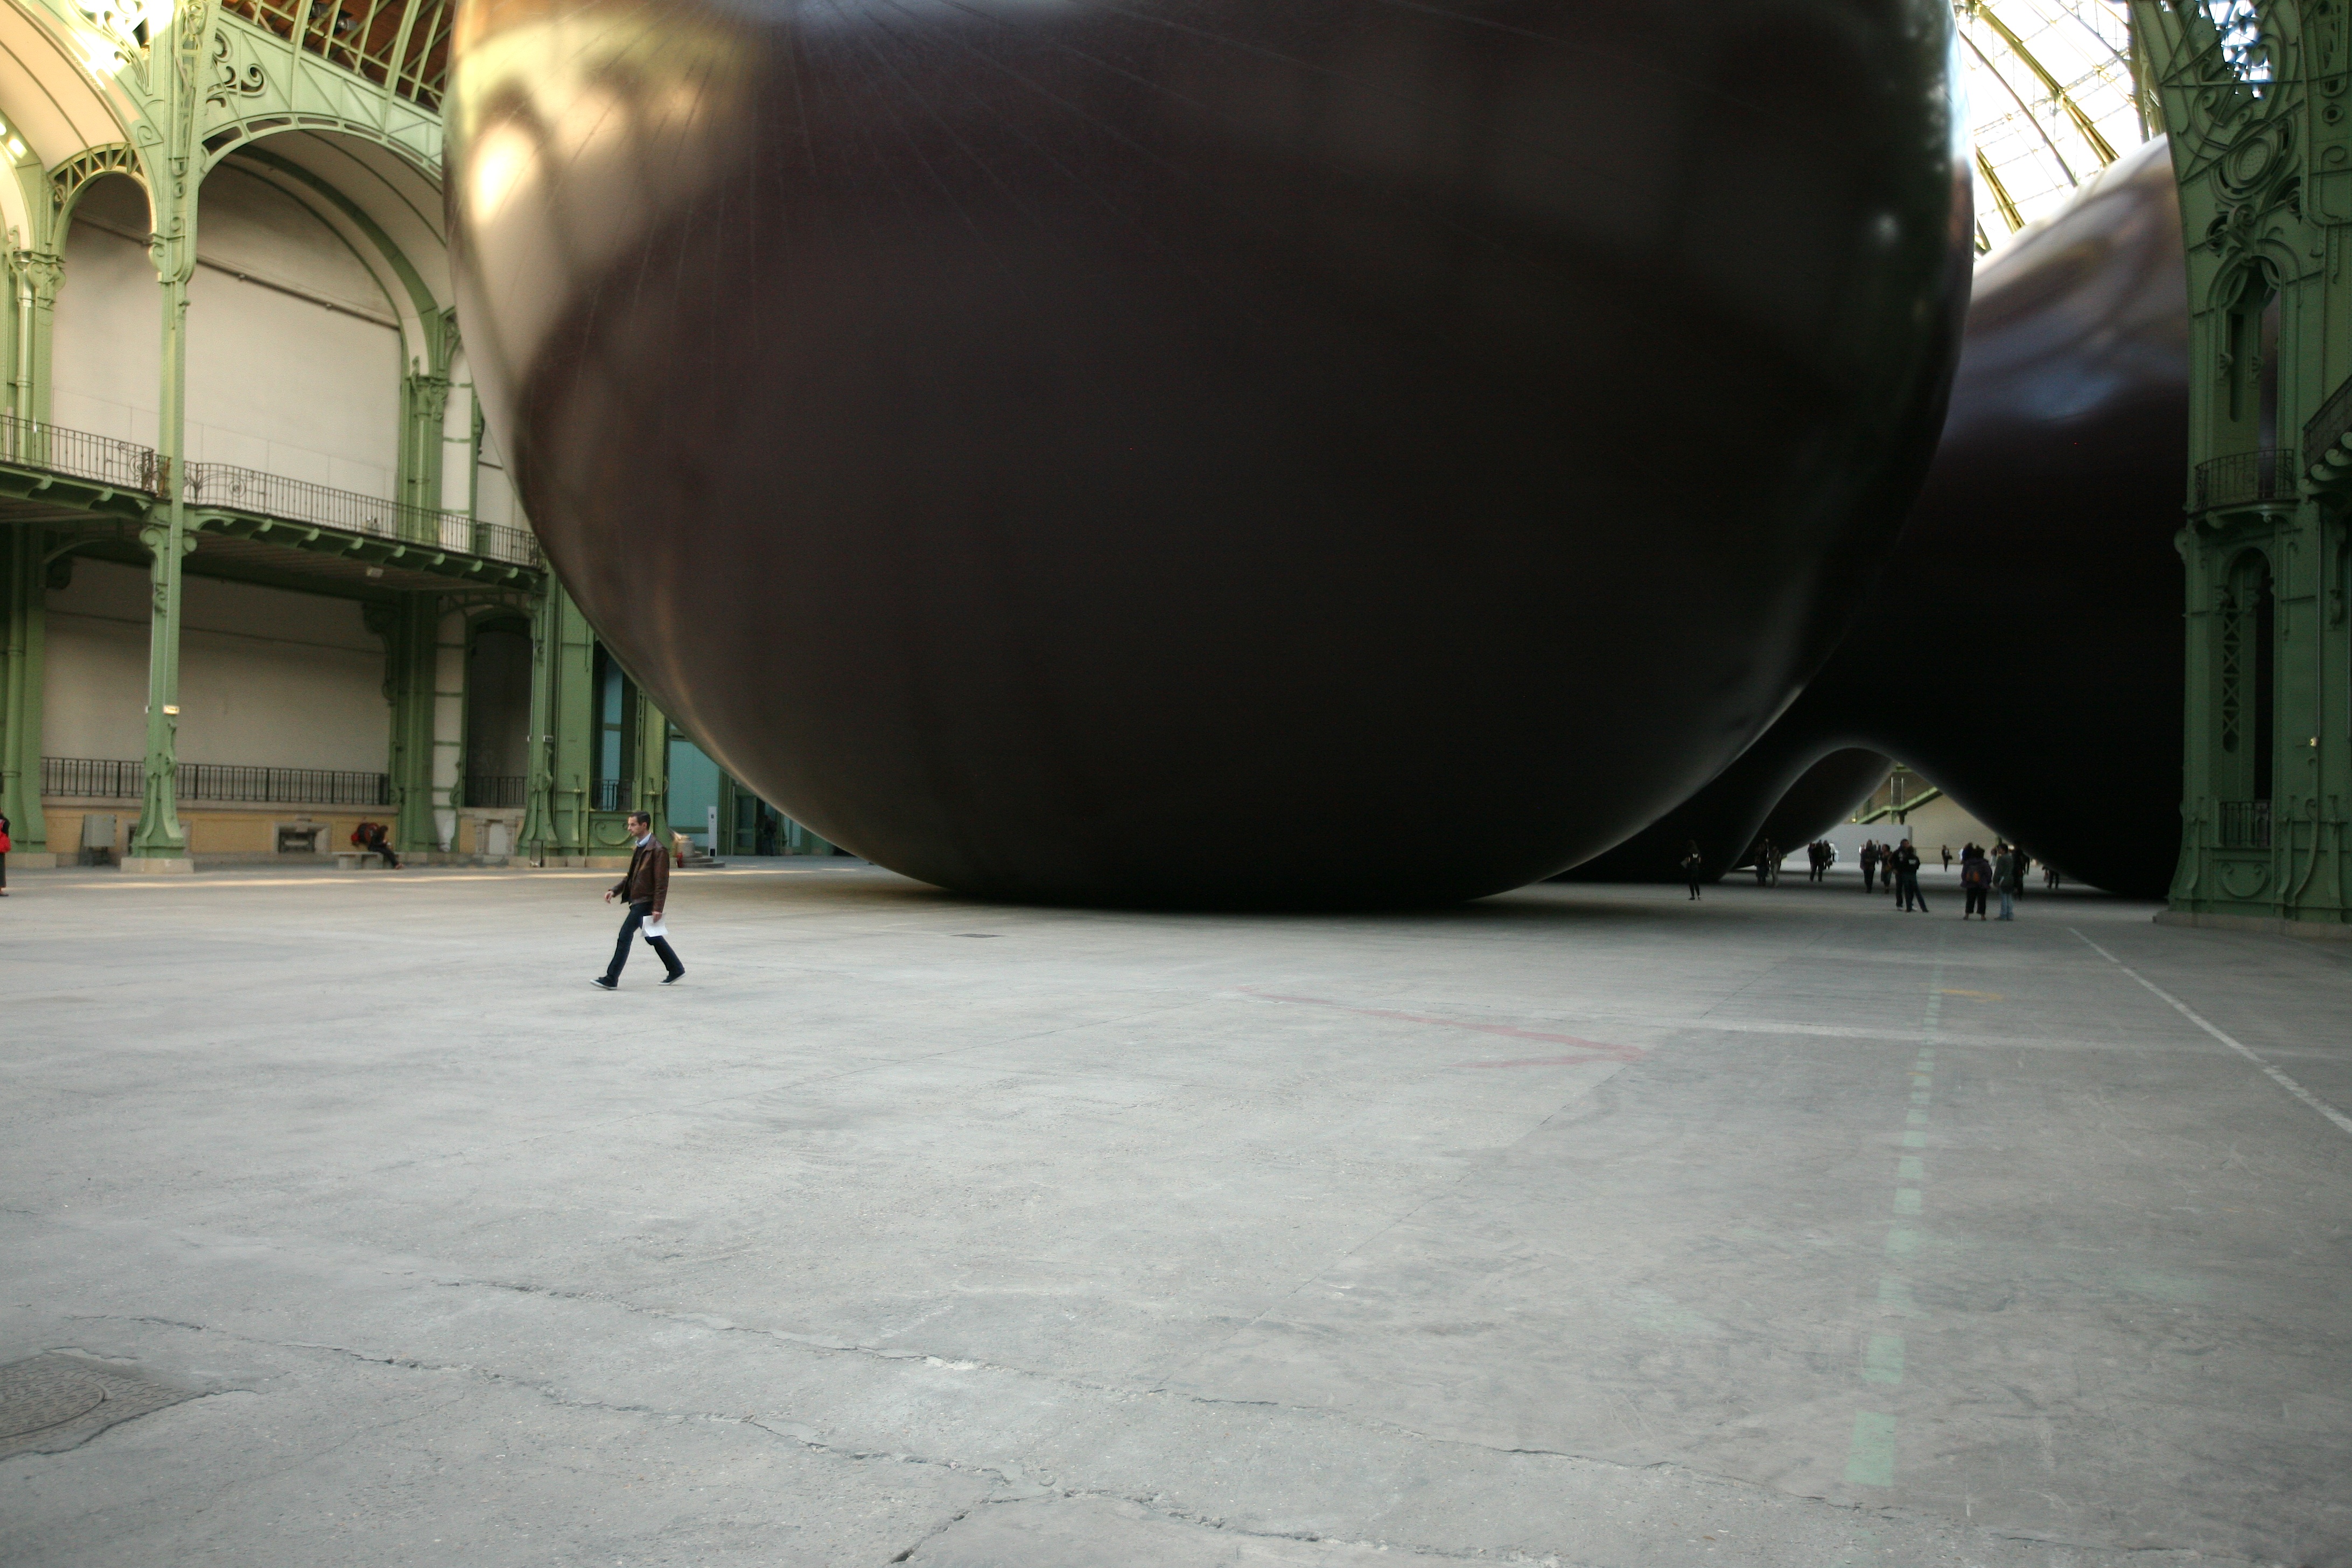
paris, vehicle, artwork, sculpture, art, exposition, tourist attraction, exhibition, shape, anishkapoor, contemporaryart, leviathan, grandpalais, monumenta, atmosphere of earth